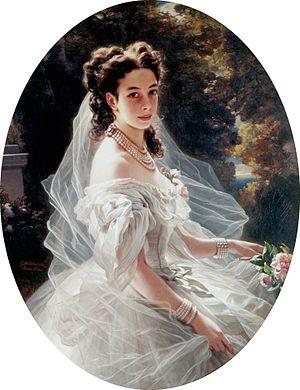
Franz Xaver Winterhalter, né à Menzenschwand, le 20 avril 1805 et mort à Francfort-sur-le-Main, le 8 juillet 1873, est un peintre académique et lithographe allemand, ayant vécu principalement en France.
Cet article est une liste des peintures de Franz Xaver Winterhalter. Winterhalter était un artiste allemand célèbre au XIXe siècle pour ses portraits de la royauté européenne. Ses œuvres font partie des collections des plus grands musées d'Europe et des États-Unis. Ses peintures véhiculent une atmosphère d'intimité, révélant une compréhension de l'esprit de la noblesse de l'époque, de son hédonisme, de son luxe et aussi de sa joie.